Bagong Alyansang Makabayan

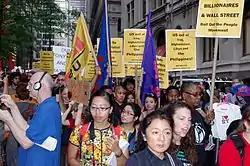
Members of Bayan USA march in New York in solidarity with Occupy Wall Street

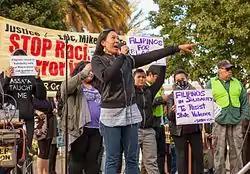
Members of Bayan USA and GABRIELA USA protest against police violence in San Francisco

The Bagong Alyansang Makabayan or Bayan is an alliance of left-wing Philippine organizations. It was founded on International Workers' Day, May 1, 1985 as part of the opposition during the Marcos dictatorship.